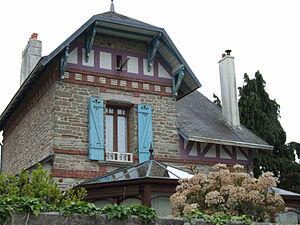
Photo prise par moi-même en mai 2006
Fouesnant est une commune du département du Finistère, dans la région Bretagne, en France. La commune est le chef-lieu du canton de Fouesnant ainsi que de la communauté de communes du Pays Fouesnantais.